2009 Lenox Industrial Tools 301

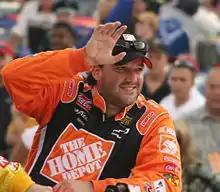

A total of 46 drivers entered qualifying on Friday afternoon; due to NASCAR's qualifying procedure, 43 could race. Each driver ran two laps, with pole position to 42nd determined by the competitor's fastest speeds. 43rd position was awarded to the most recent series champion or the next fastest qualifier. Heavy rain caused NASCAR officials to cancel qualifying and used owner points to determine the starting order. Stewart had his second pole position at New Hampshire Motor Speedway. He was joined on the grid's front row by Gordon. Johnson, Kurt Busch, Edwards, Ryan Newman, Hamlin, Biffle, Kyle Busch and Kenseth were in positions three to ten. The three drivers who did not qualify were Dexter Bean, Christopher and Mike Wallace; Regan Smith qualified 43rd after Wallace's team withdrew from the event.